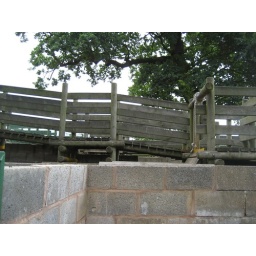
Cinder block mazes with wooden bits to go over closed walls